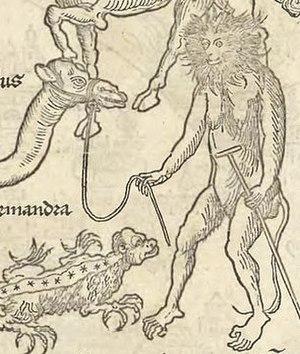
La primatologie est la discipline qui étudie les mammifères de l'ordre des Primates, c'est-à-dire les singes, les tarsiers, les loris et galagos, et les lémuriens de Madagascar. Certains primatologues incluent les humains dans leur champ d'étude. Le développement de la primatologie en tant que science à part entière est récent, à partir de la seconde moitié du XXᵉ siècle seulement. Néanmoins, l'étude et l'observation des primates par les sociétés humaines sont très anciennes. Si l'histoire de la primatologie suit en grande partie celle de la zoologie en général, elle présente plusieurs particularités uniques dues aux liens étroits et longtemps contestés qu'entretient l'espèce humaine avec les autres primates.